2008 Isle of Man TT

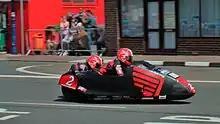
Sidecar TT Race 'B' winners, Nick Crowe and Mark Cox

The 3 lap (113.00 miles) Sidecar TT Race 'B' it was again the 600c LCR Honda outfit of Nick Crowe/ Mark Cox that had dominated the race and led the 600cc LCR Suzuki of John Holden/Andrew Winkle by 2.4 seconds at Glen Helen on lap 1 and the DMR 600cc Suzuki of Dave Molyneux/Dan Sayle in 3rd place. At Ballaugh Bridge the sidecar outfit of Dave Molyneux/Dan Sayle passed Holden/Winkle on corrected race time and were a full 5 seconds behind the leading sidecar crew of Nick Crowe/ Mark Cox. As the leaders approached the official timing at the Bungalow, the LCR outfit of Nick Crowe/Mark Cox had almost made-up the 10 second road starting difference completing lap 1 in 19 minutes and 48.35 seconds an average speed of 114.300 mph with a lead of 8.95 seconds. Passing Molyneux/Dan Sayle on the road at Braddan Bridge the lead for Nick Crowe/Mark Cox was 10.47 seconds ahead on lap 2 at Glen Helen. The 600cc Suzuki outfit of Kenny Howles/Doug Jewell crashed at the 11th Milestone on lap 2 and the sidecar crew were air-lifted to Nobles Hospital. The 600cc DMR Suzuki of Roy Hanks/Dave Wells retired at the Windy Corner on the same lap. The 2nd place crew of Dave Molyneux/Dan Sayle made a number of attempts to try to pass the leaders on lap 2 & 3 and Nick Crowe/Mark Cox won the Sidecar TT Race 'B' in 59 minutes and 34.76 seconds an average race speed of 112.989 mph. The winner Nick Crowe said the close racing with Dave Molyneux that;- "...you could not have put a cigarette paper between us at times – in fact I'sure we did touch fairings in places."